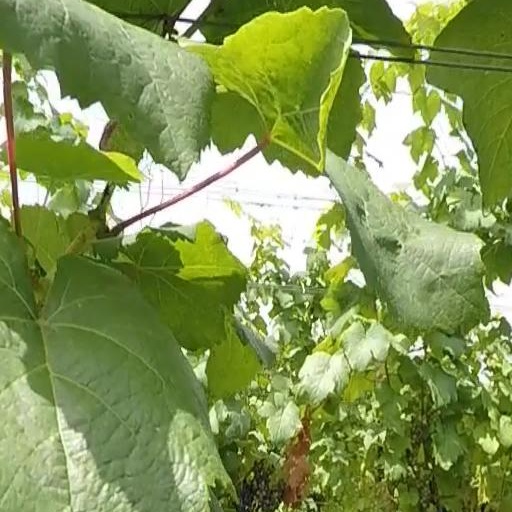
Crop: grape